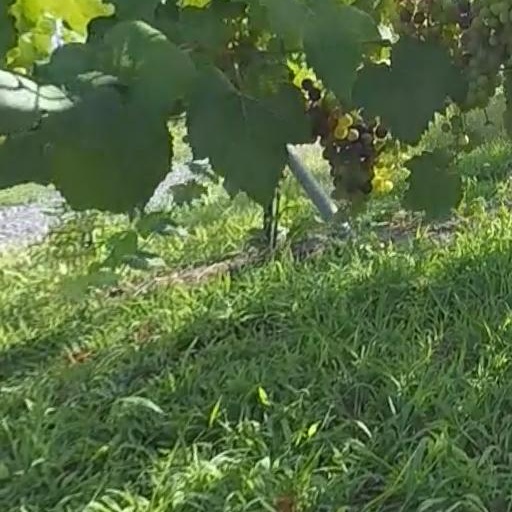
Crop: grape